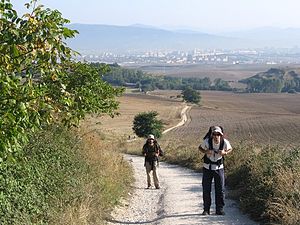
Pilgrimsfærd
Jakobsvejen vest for Pamplona.
En pilgrimsfærd eller valfart er en rejse til et eller flere hellige steder. Både rejsens mål og form kan være underkastet forskellige religiøse forskrifter.